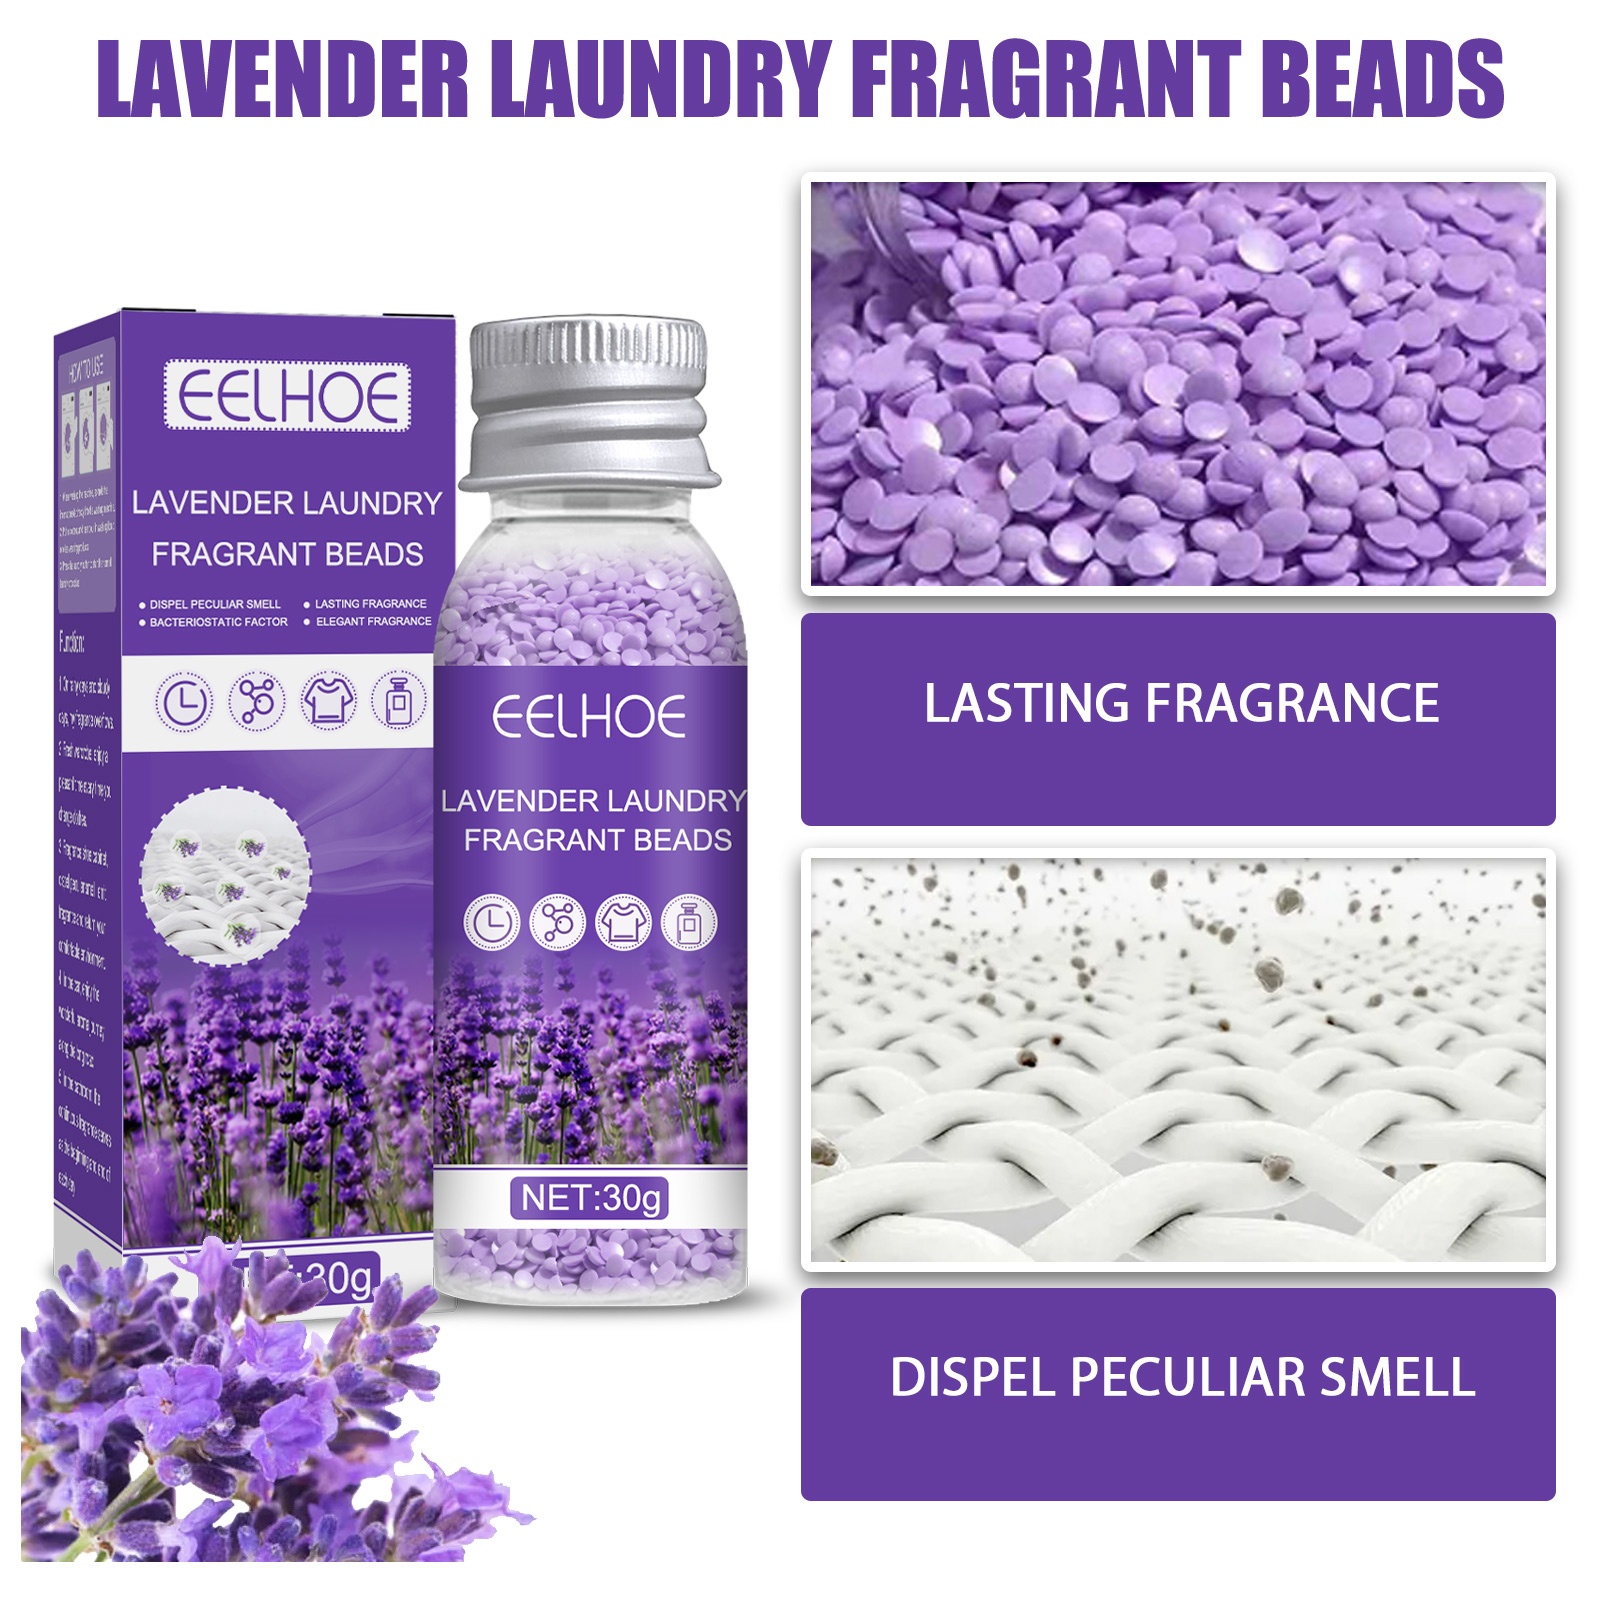
Lavender Laundry Perfume Beads, Laundry Decontamination Protective Clothing Soft Lasting Fragrance Beads
Brand: V.I.P Digital Presence
我们的薰衣草洗衣香珠含有蕙衣草、柠檬酸、甘油。它有助于除菌除螨，持久留香。它的使用方法很简单：1.洗衣机的时候，把香珠直接撒到洗衣机里。2.放入衣服，再倒入洗衣液或其他洗涤用品。3.按洗衣按钮，开始正常的洗衣程序。使用后的衣服在衣柜存放的条件下，可以保持长达12周的香味。
Category: Home & Garden > Household Supplies > Laundry Supplies > Fabric Refreshers